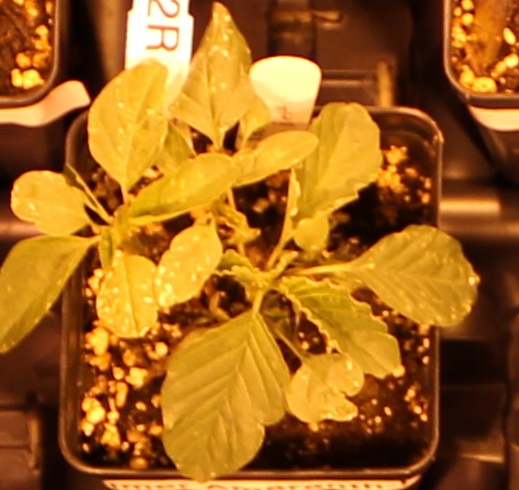
Label: Palmer Amaranth